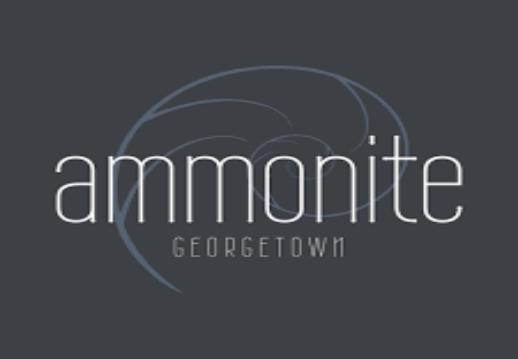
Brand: Ammonite
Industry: Necessities